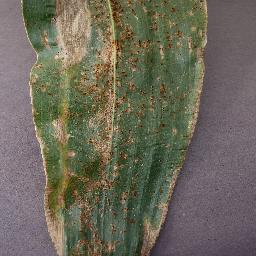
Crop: corn
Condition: (maize)_northern_blight